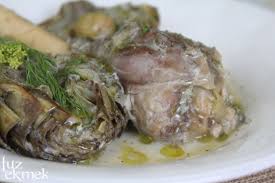
Yemek: enginar